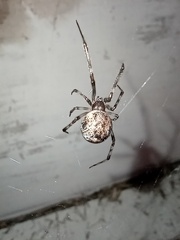
Species: Parasteatoda_tepidariorum